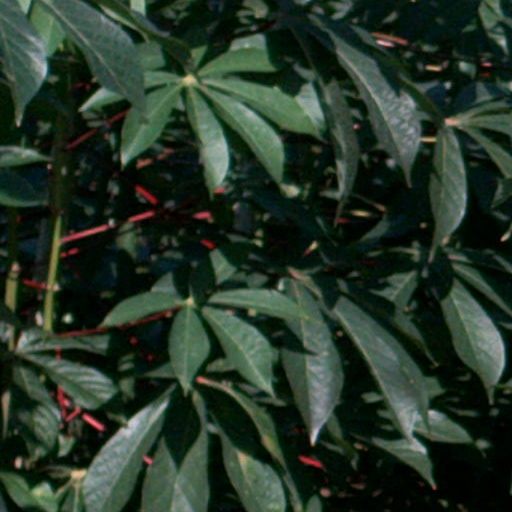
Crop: cassava